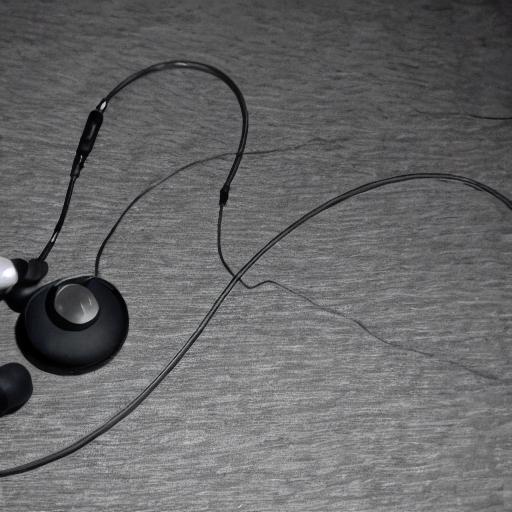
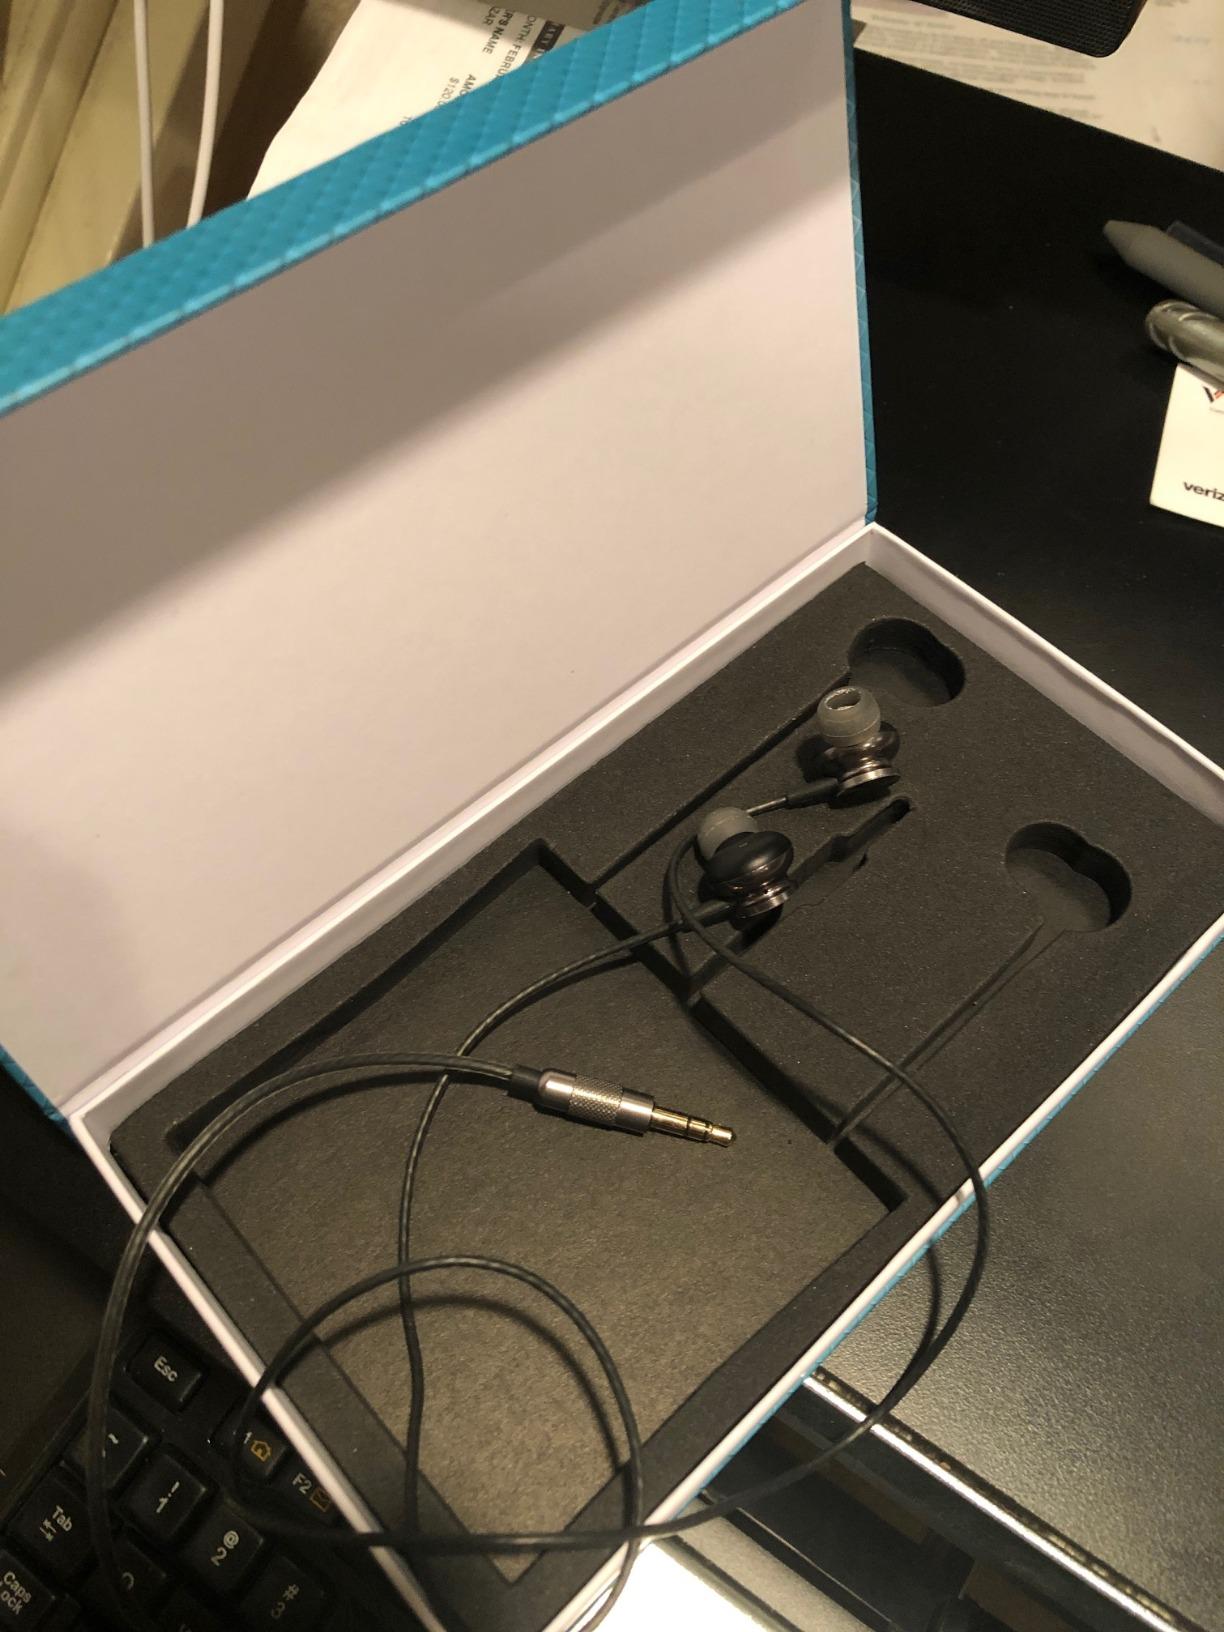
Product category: headphones
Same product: no